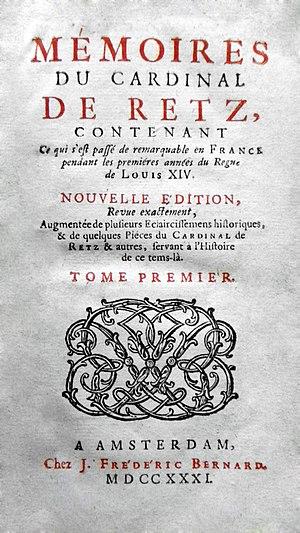
couverture du livre ""Mémoires du Cardinal de Retz"" publié à Amsterdam par Frédéric Bernard. Edition de 1731. (tome premier)"
Jean-François Paul de Gondi, cardinal de Retz [ʁɛ] est un homme d'État, homme d'Église et écrivain français, né le 20 septembre 1613 à Montmirail et mort le 24 août 1679 à Paris. Il est notamment célèbre pour ses Mémoires.
Les mémoires sont des œuvres historiques et parfois littéraires, ayant pour objet le récit de sa propre vie, considérée comme révélatrice d’un moment de l’histoire. Plus précisément, il s’agit d’un recueil de souvenirs qu’une personne rédige à propos d’événements historiques ou anecdotiques, publics ou privés. L'auteur de mémoires est appelé mémorialiste.